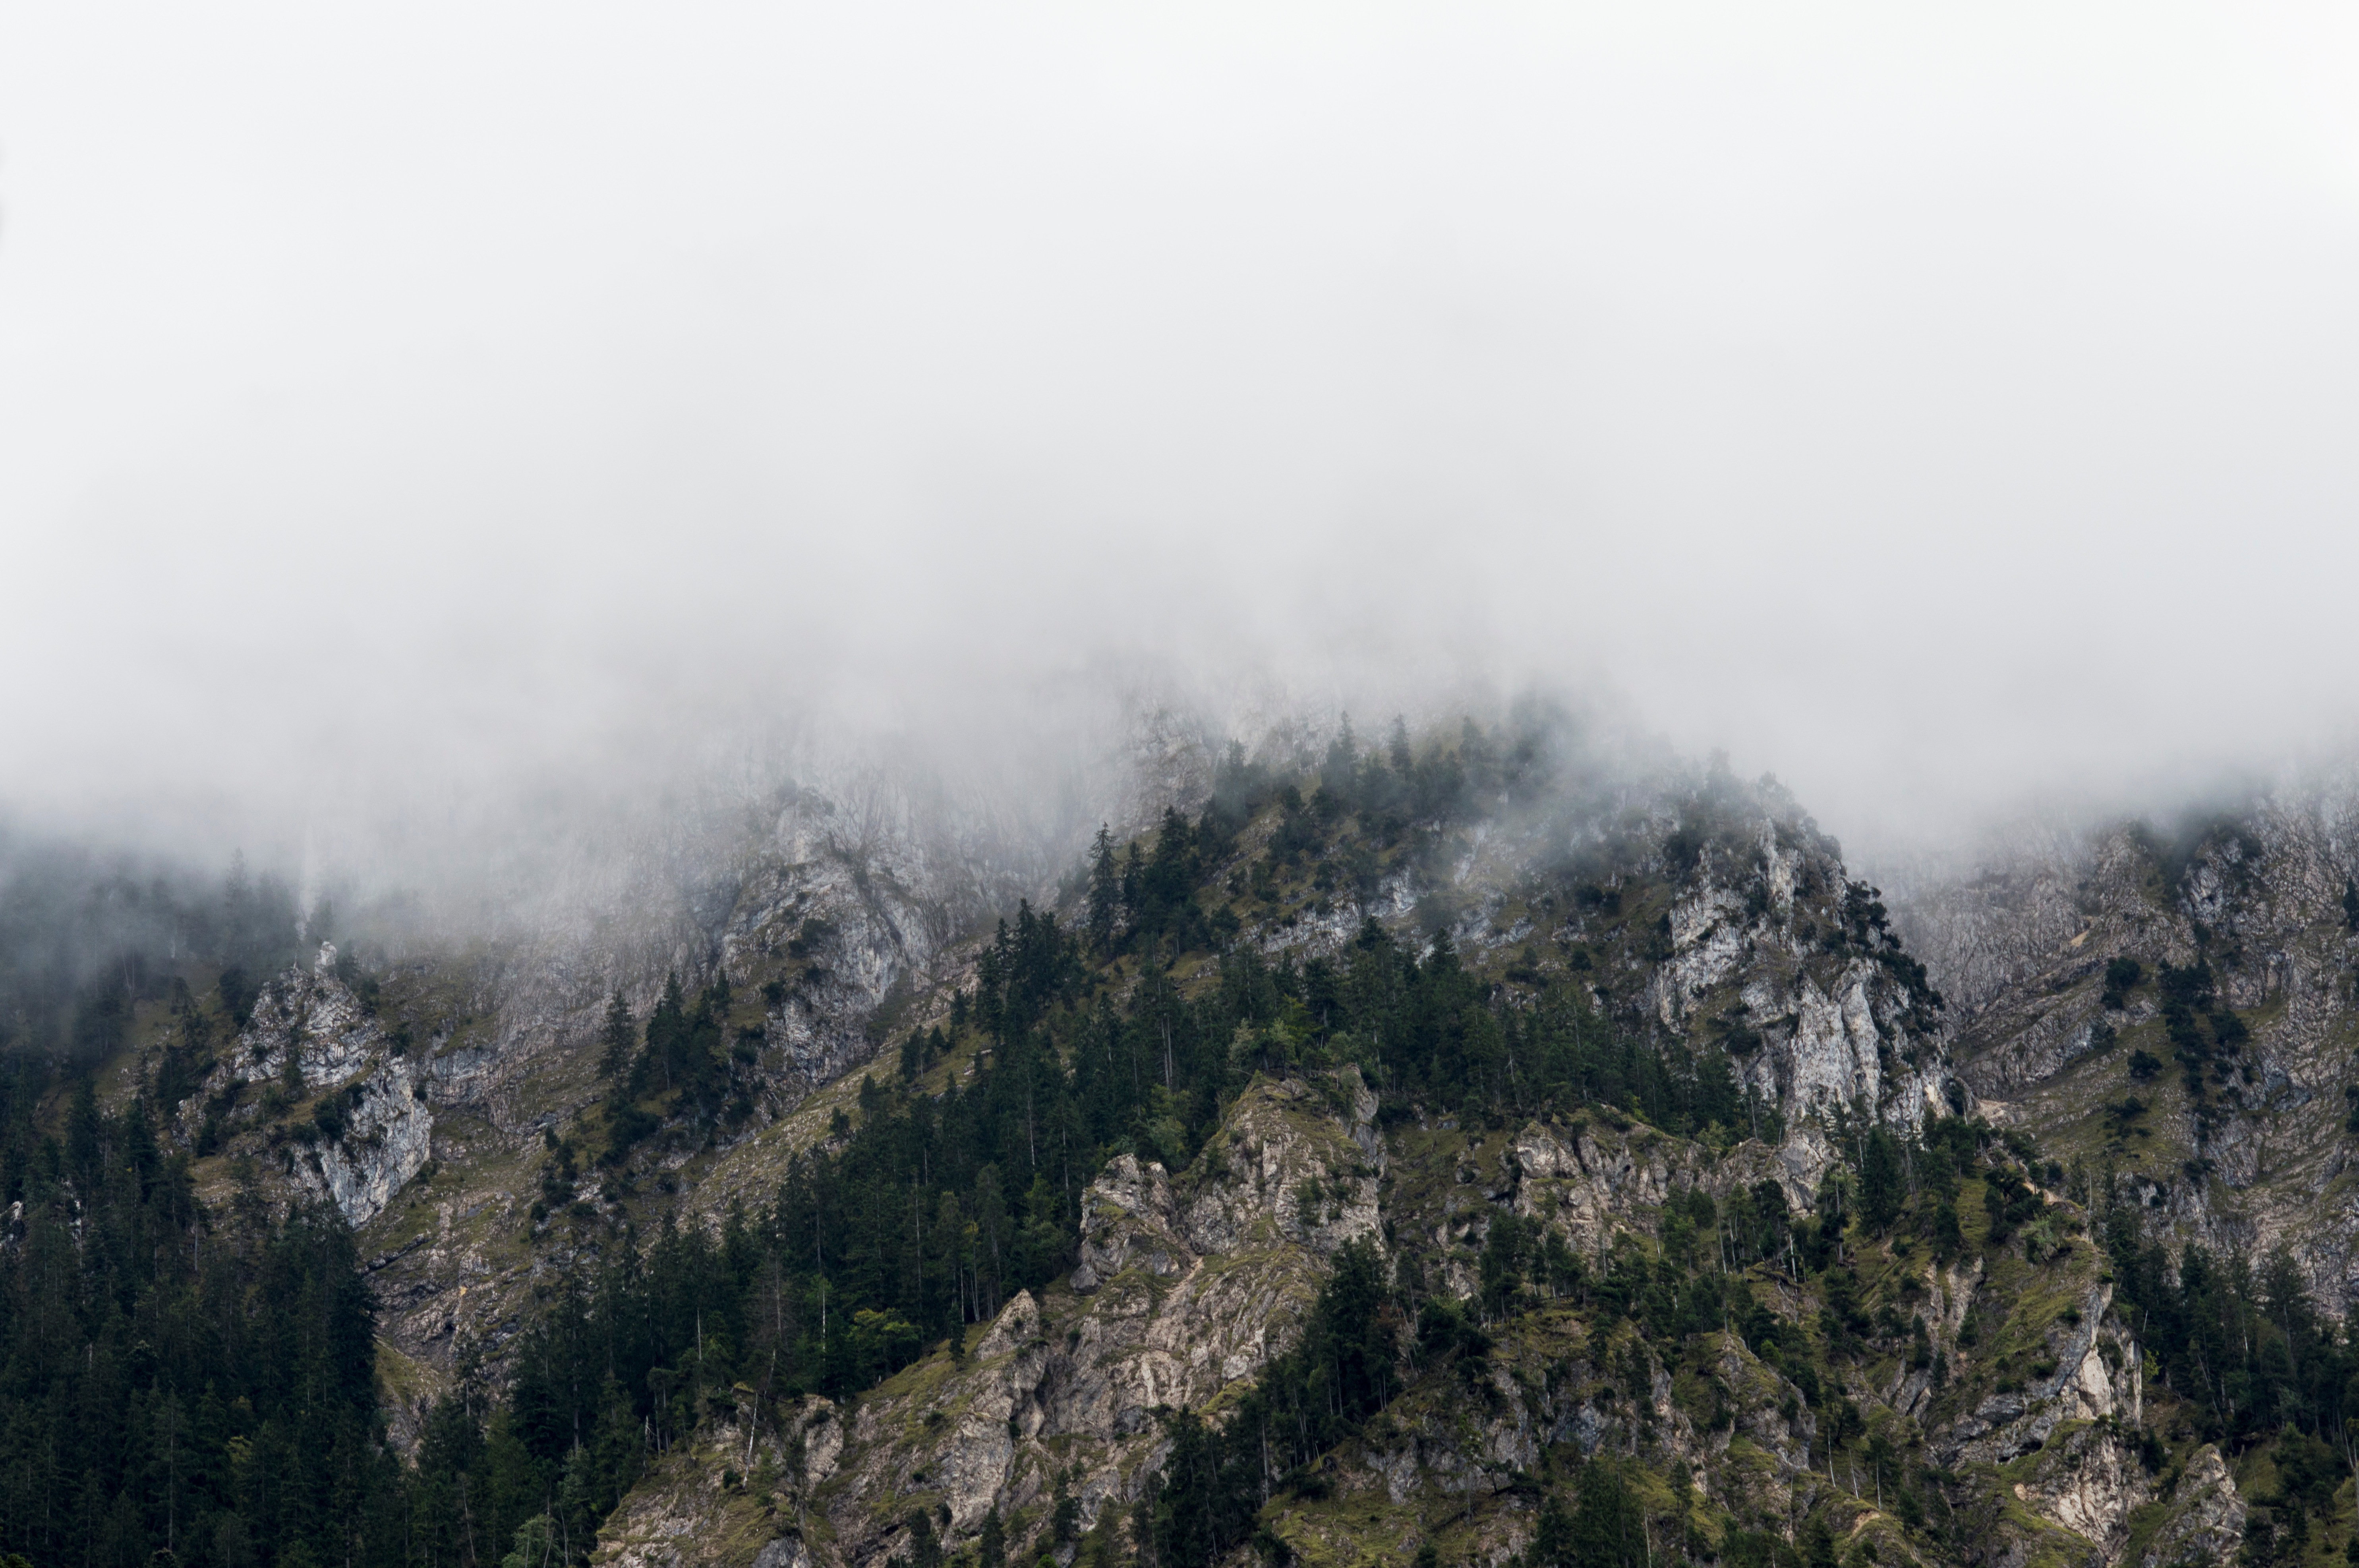
tree, forest, rock, wilderness, mountain, snow, winter, cloud, fog, mist, morning, hill, mountain range, weather, ridge, summit, pine tee, habitat, landform, geographical feature, atmospheric phenomenon, mountainous landforms